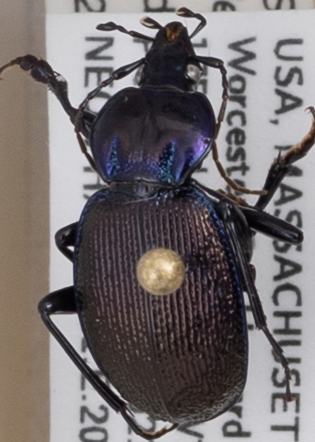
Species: Sphaeroderus stenostomus lecontei
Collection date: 2021-05-12
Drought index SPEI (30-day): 1.706
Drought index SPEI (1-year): -1.85
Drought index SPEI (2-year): -1.186